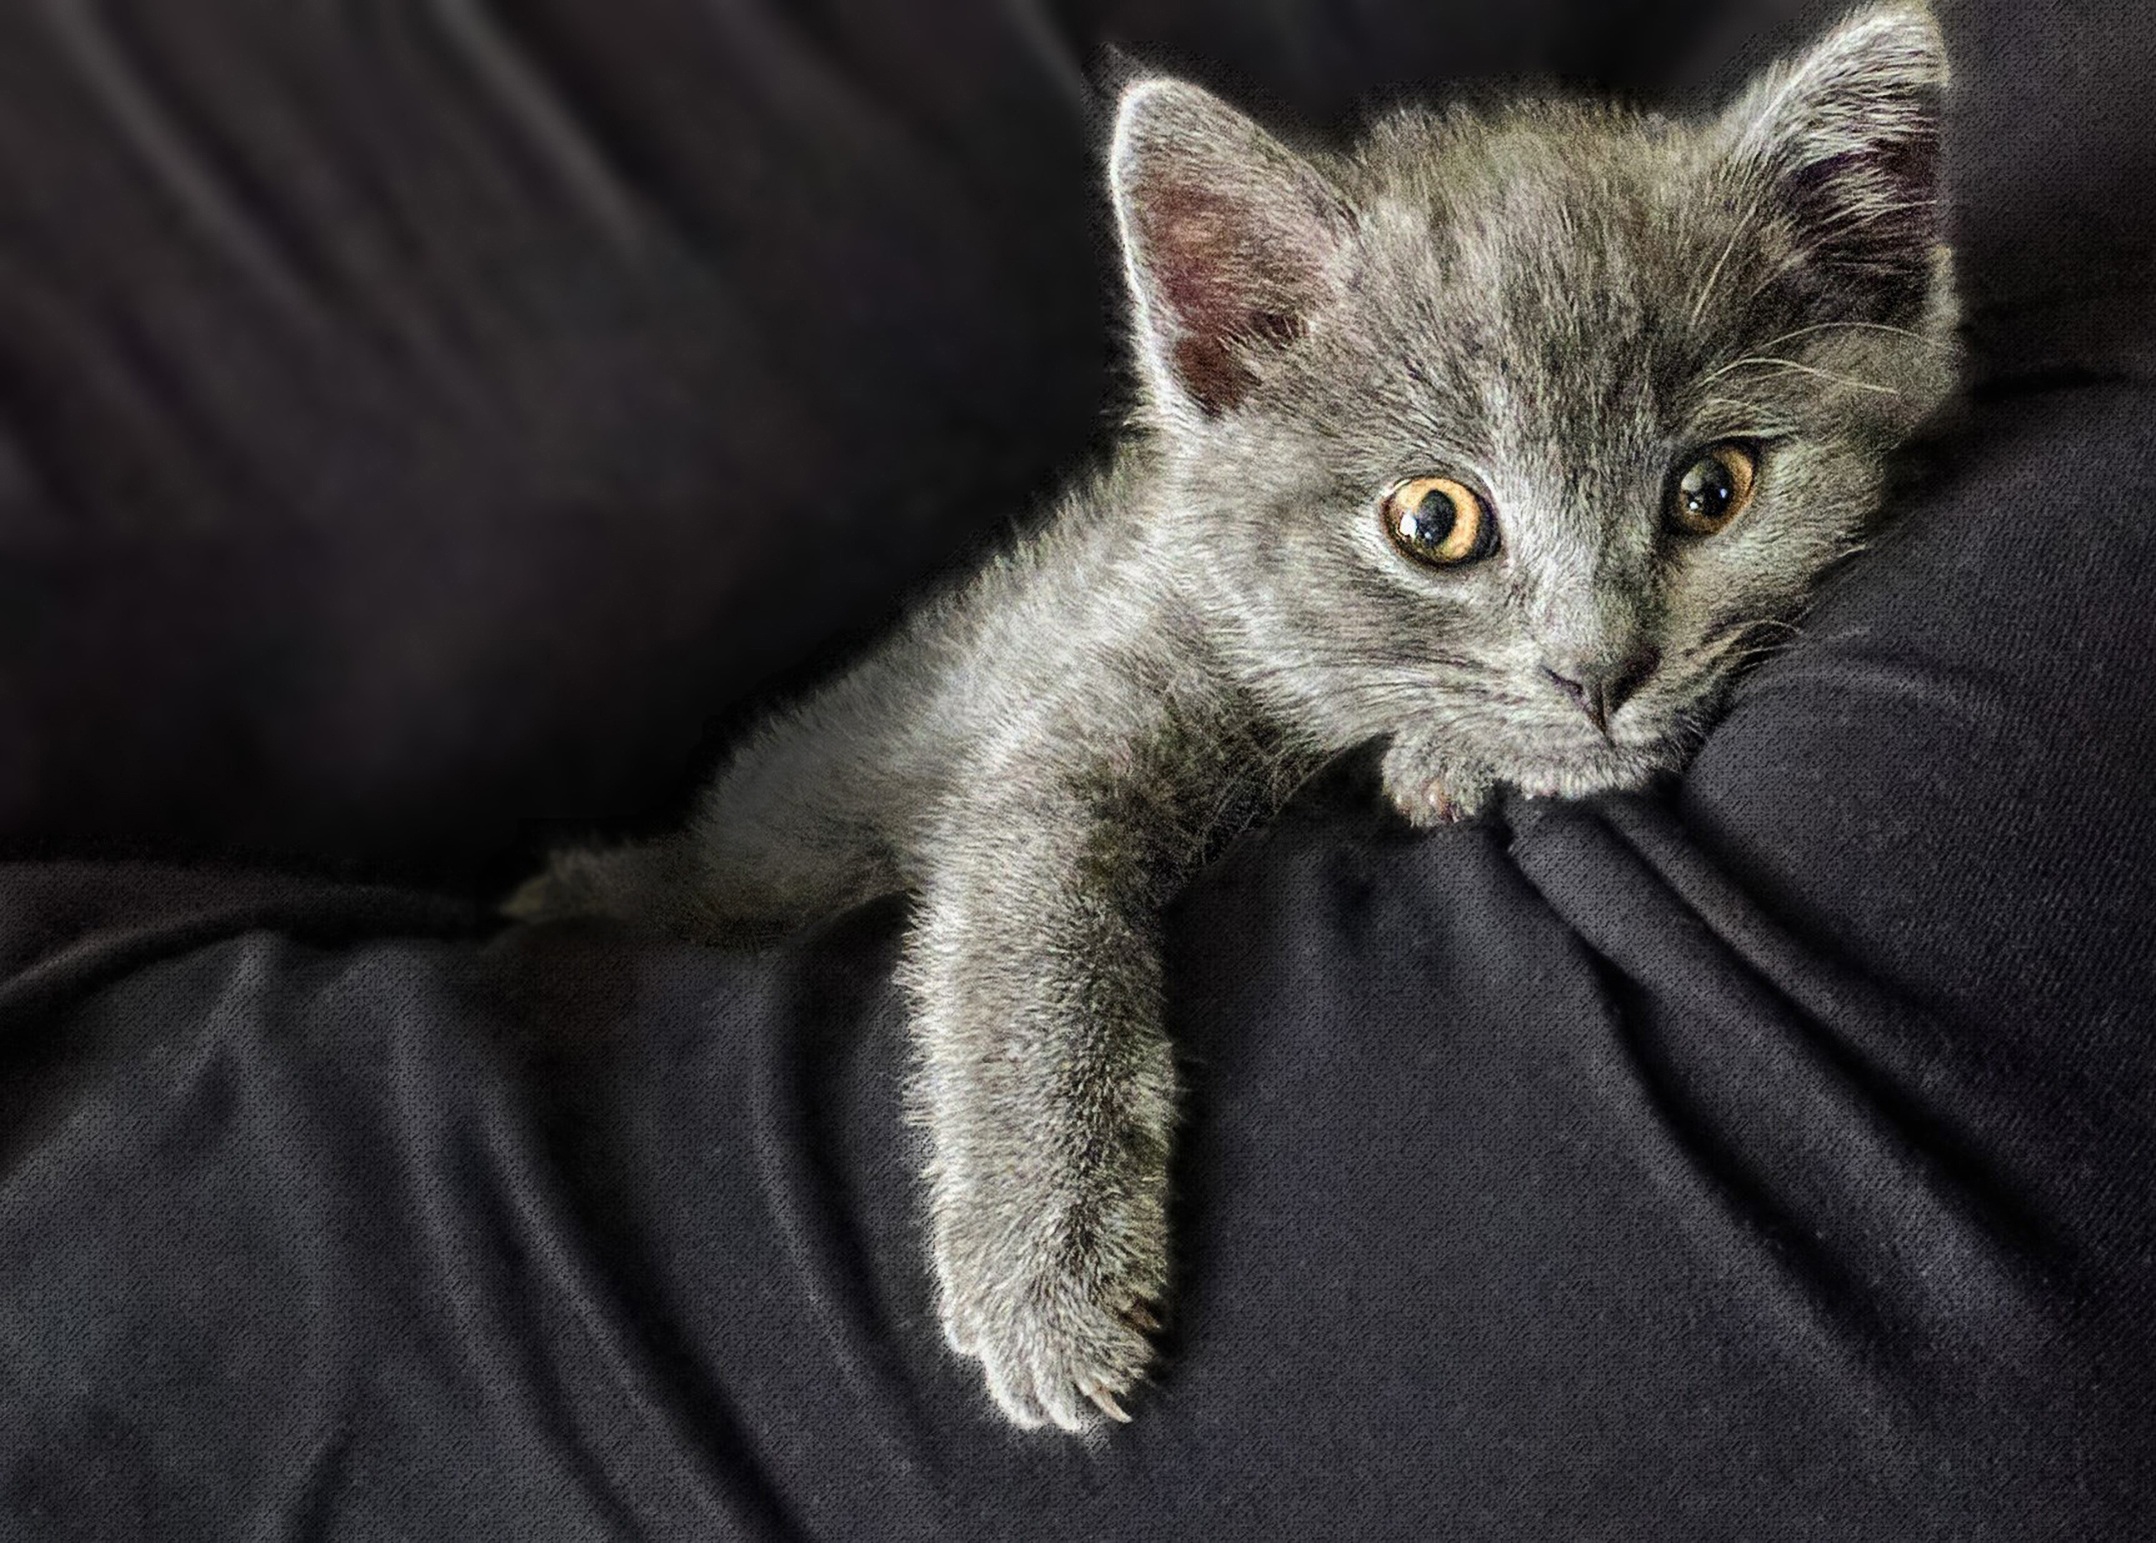
kitten, cat, mammal, whiskers, vertebrate, european shorthair, chartreux, russian blue, korat, small to medium sized cats, cat like mammal, carnivoran, nebelung, domestic short haired cat